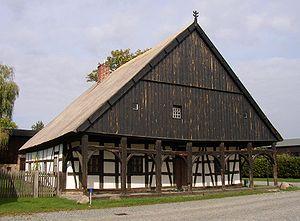
Jacobsdorf est une commune de l’arrondissement d'Oder-Spree, au Brandebourg, en Allemagne.